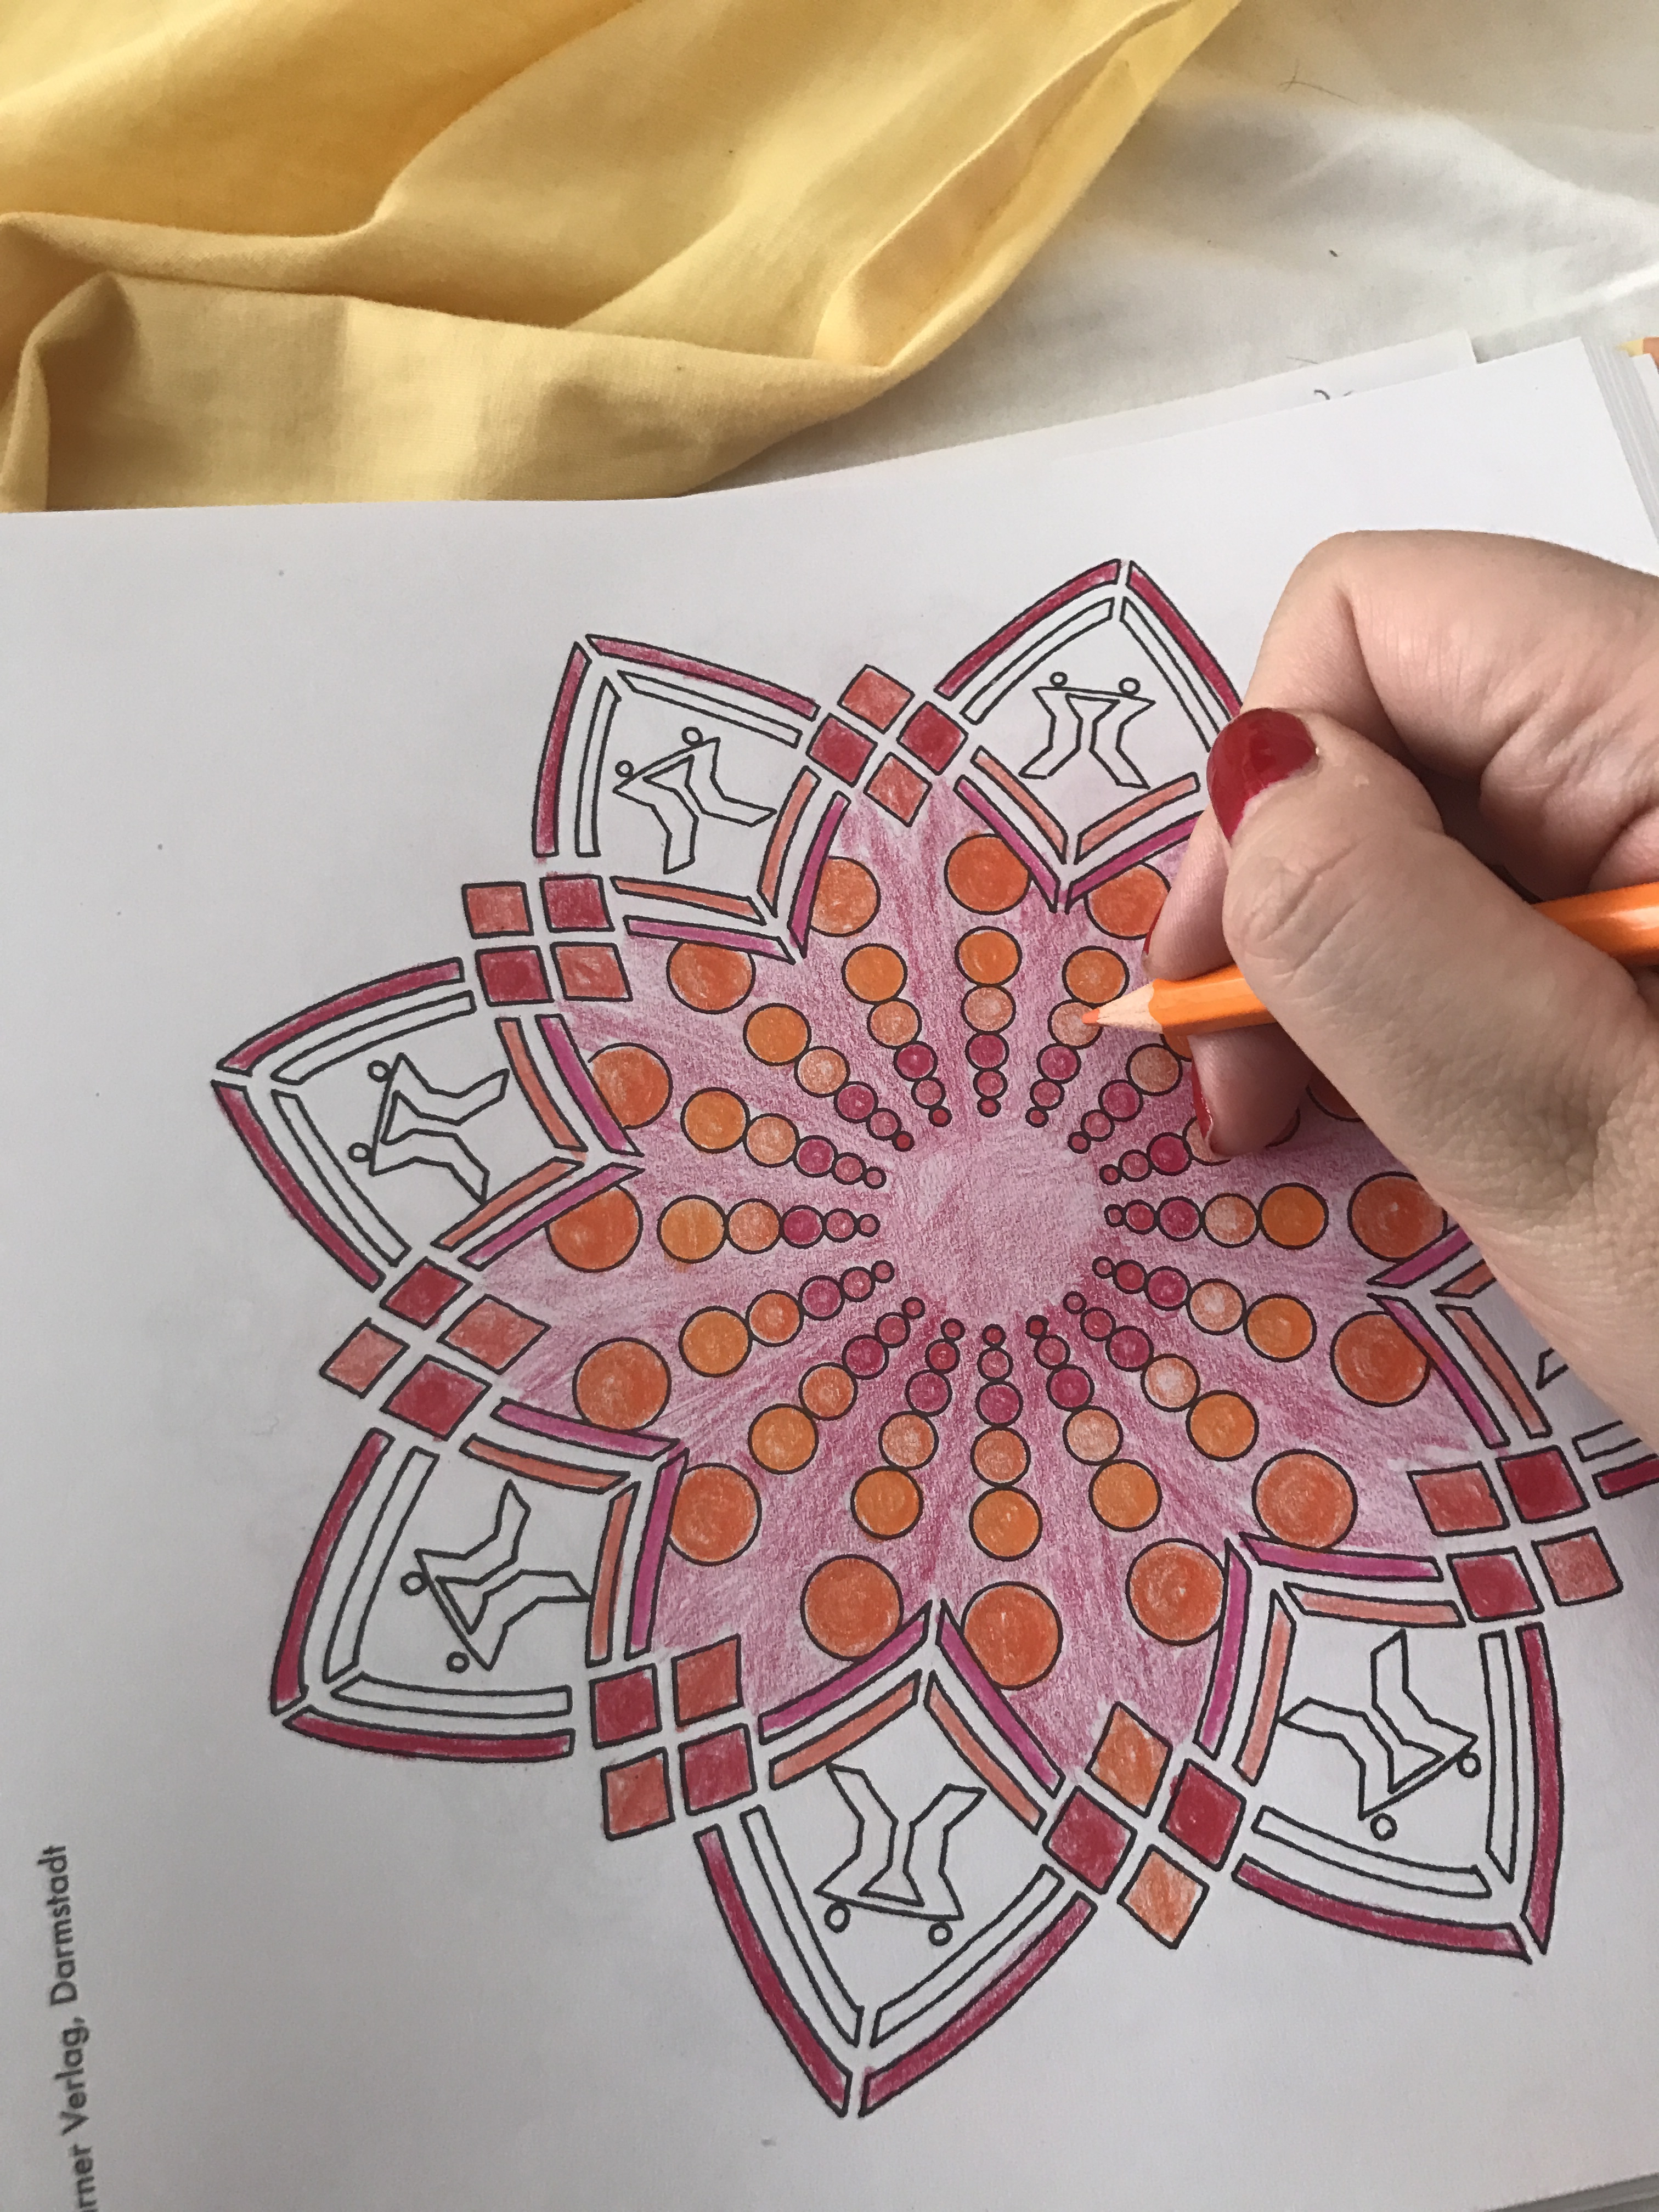
pattern, relax, color, paint, colorful, circle, textile, art, colors, sketch, drawing, creativity, illustration, design, spheres, send it